Archean felsic volcanic rocks

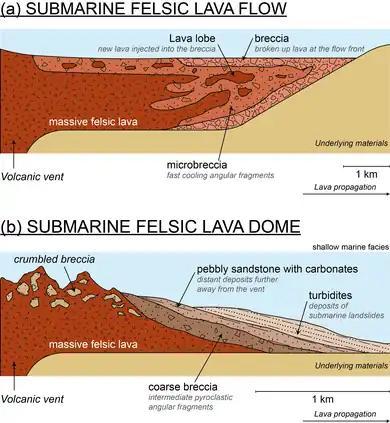

Felsic lava flow and lava dome are the two common types of underwater deposits formed by Archean felsic volcanic rocks (Fig. 4). Documented Archean lava structures are distinctive from post-Archean felsic lava because underwater eruptions are so rare in the post-Archean. The dacitic or rhyolitic lava flows are quenched right after the eruption. When seawater contacts the flow, the lava quickly cools down. Finally, The lava solidifies and breaks up as clasts, and the clasts accumulate on the flow fronts to form breccia.